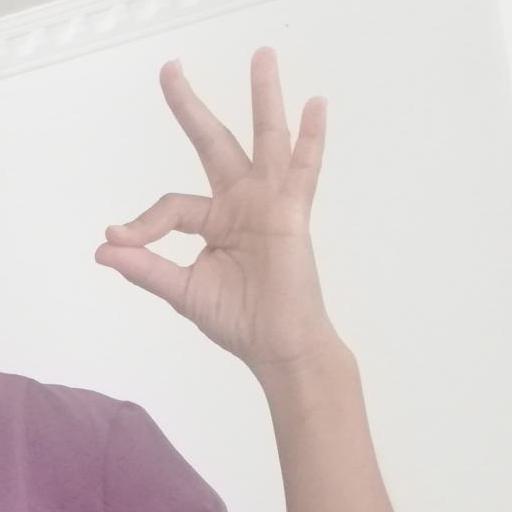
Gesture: ok